Carolina Algonquian language

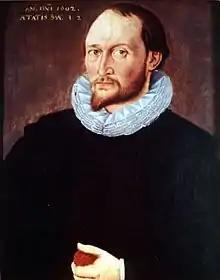
Thomas Harriot translated and learned the Algonkin language from Wanchese and Manteo.

In 1584 Sir Walter Raleigh had dispatched the first of a number of expeditions to Roanoke Island to explore and eventually settle the New World. Early encounters with the natives were friendly, and, despite the difficulties in communication, the explorers were able to persuade "two of the savages, being men, whose names were Wanchese and Manteo" to accompany them on the return voyage to London, in order for the English people to report both the conditions of the New World that they had explored and what the usefulness of the territory might be to the English.